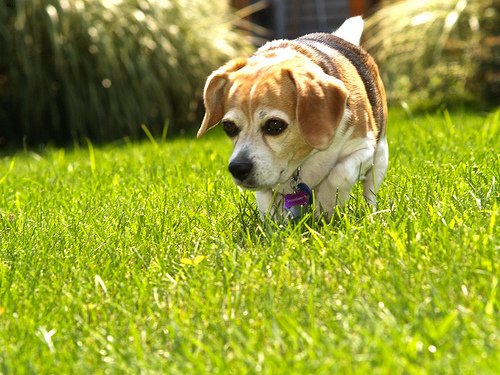
Breed: beagle